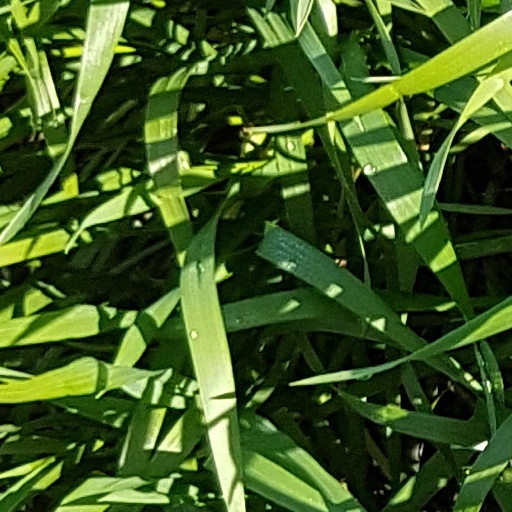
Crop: wheat